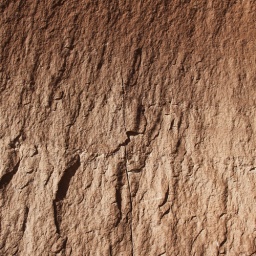
more rock in my face